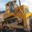
Label: tractor